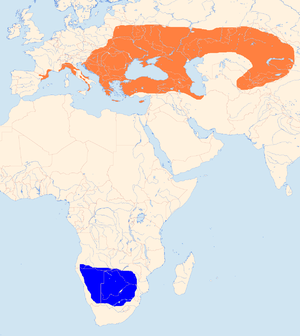
La Pie-grièche à poitrine rose est une espèce de passereaux aux mœurs alimentaires carnassières, appartenant à la famille des Laniidae. Cette pie-grièche est considérée en France, au début des années 2010, comme en danger critique.